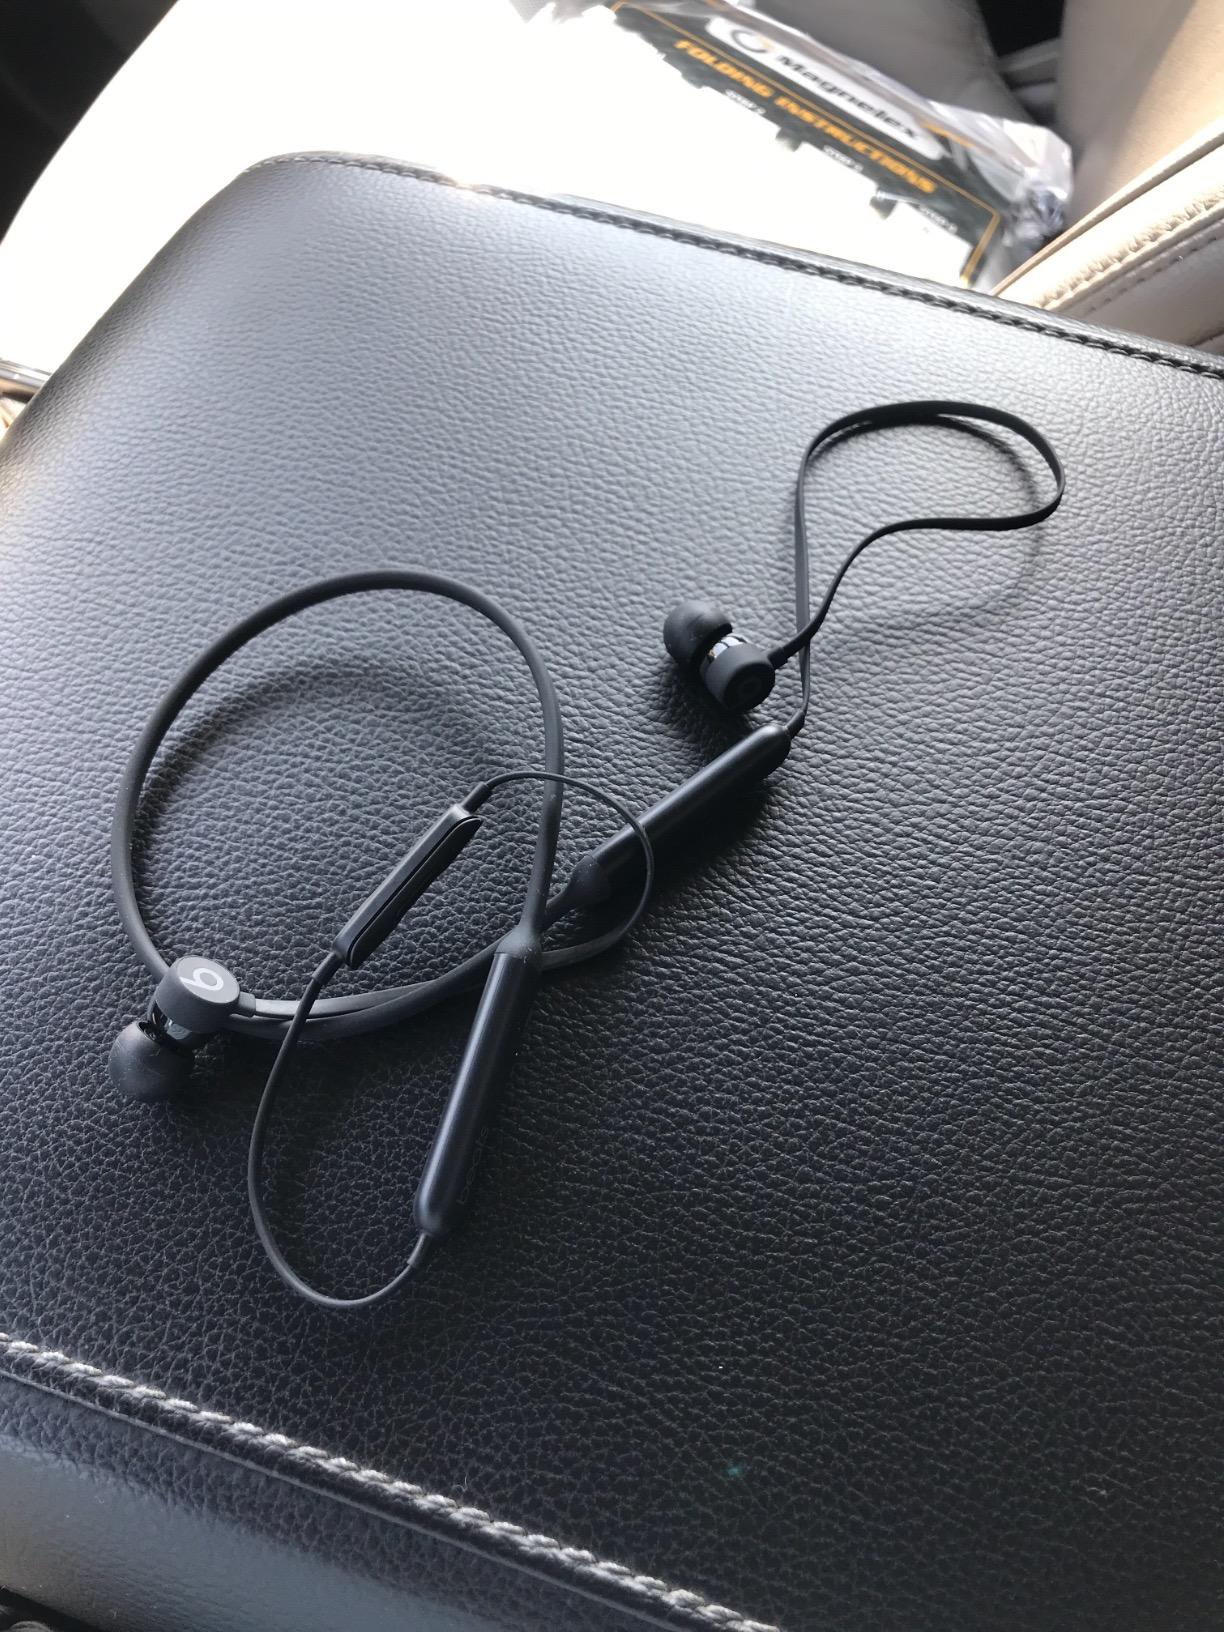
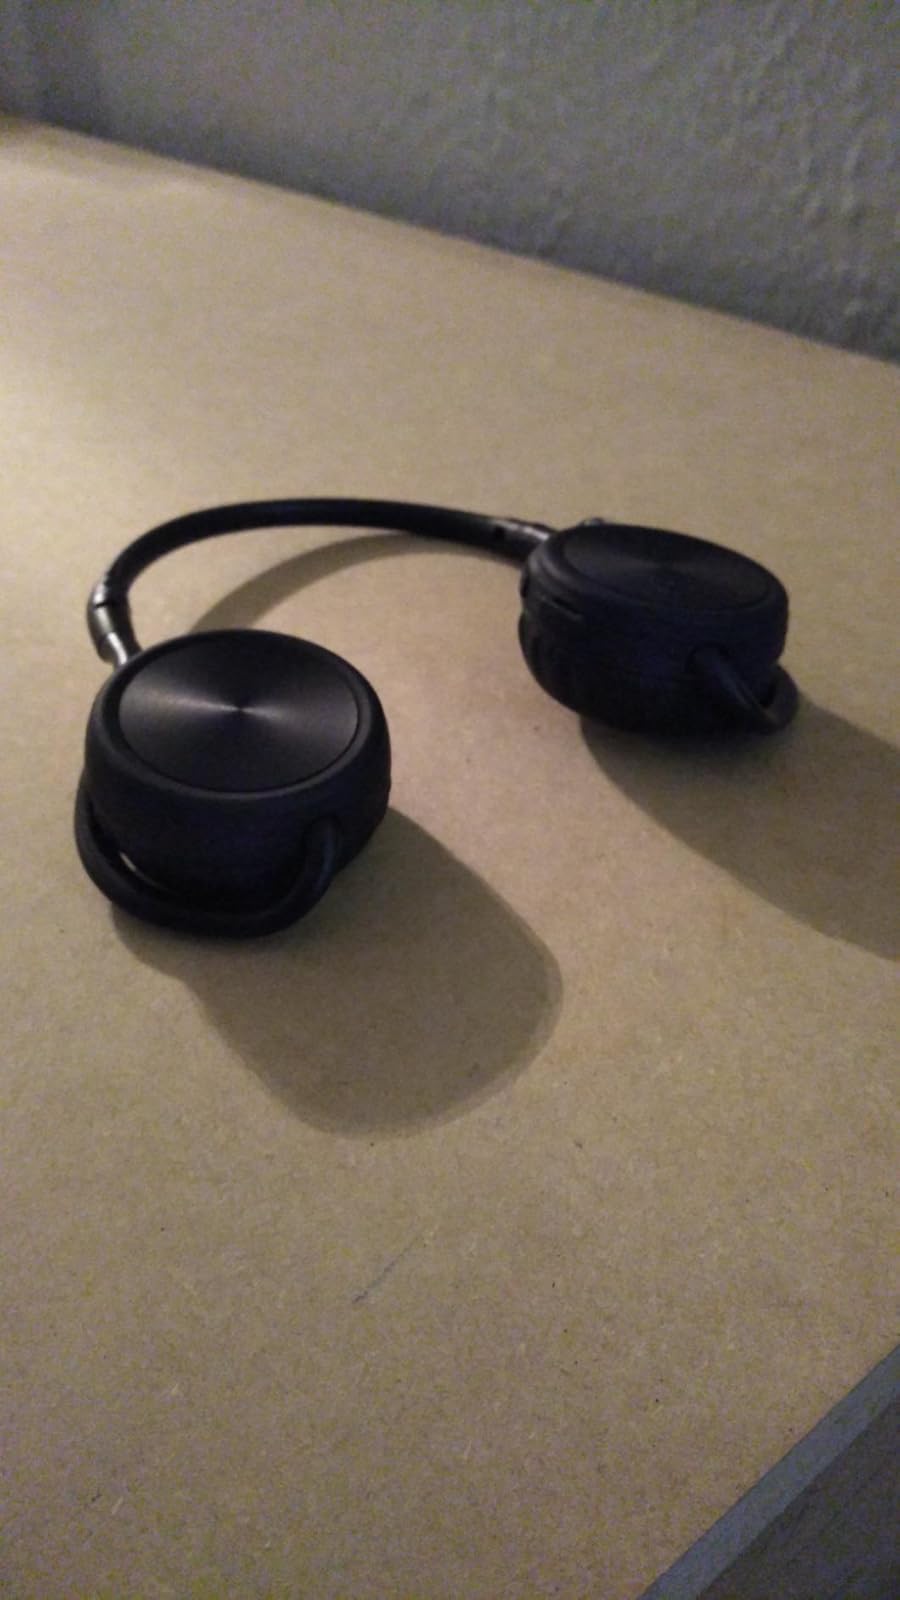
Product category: headphones
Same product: no